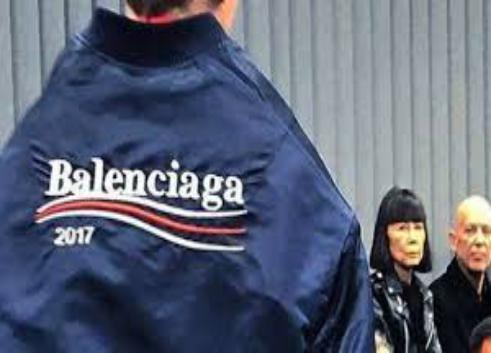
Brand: Balenciaga
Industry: Clothes